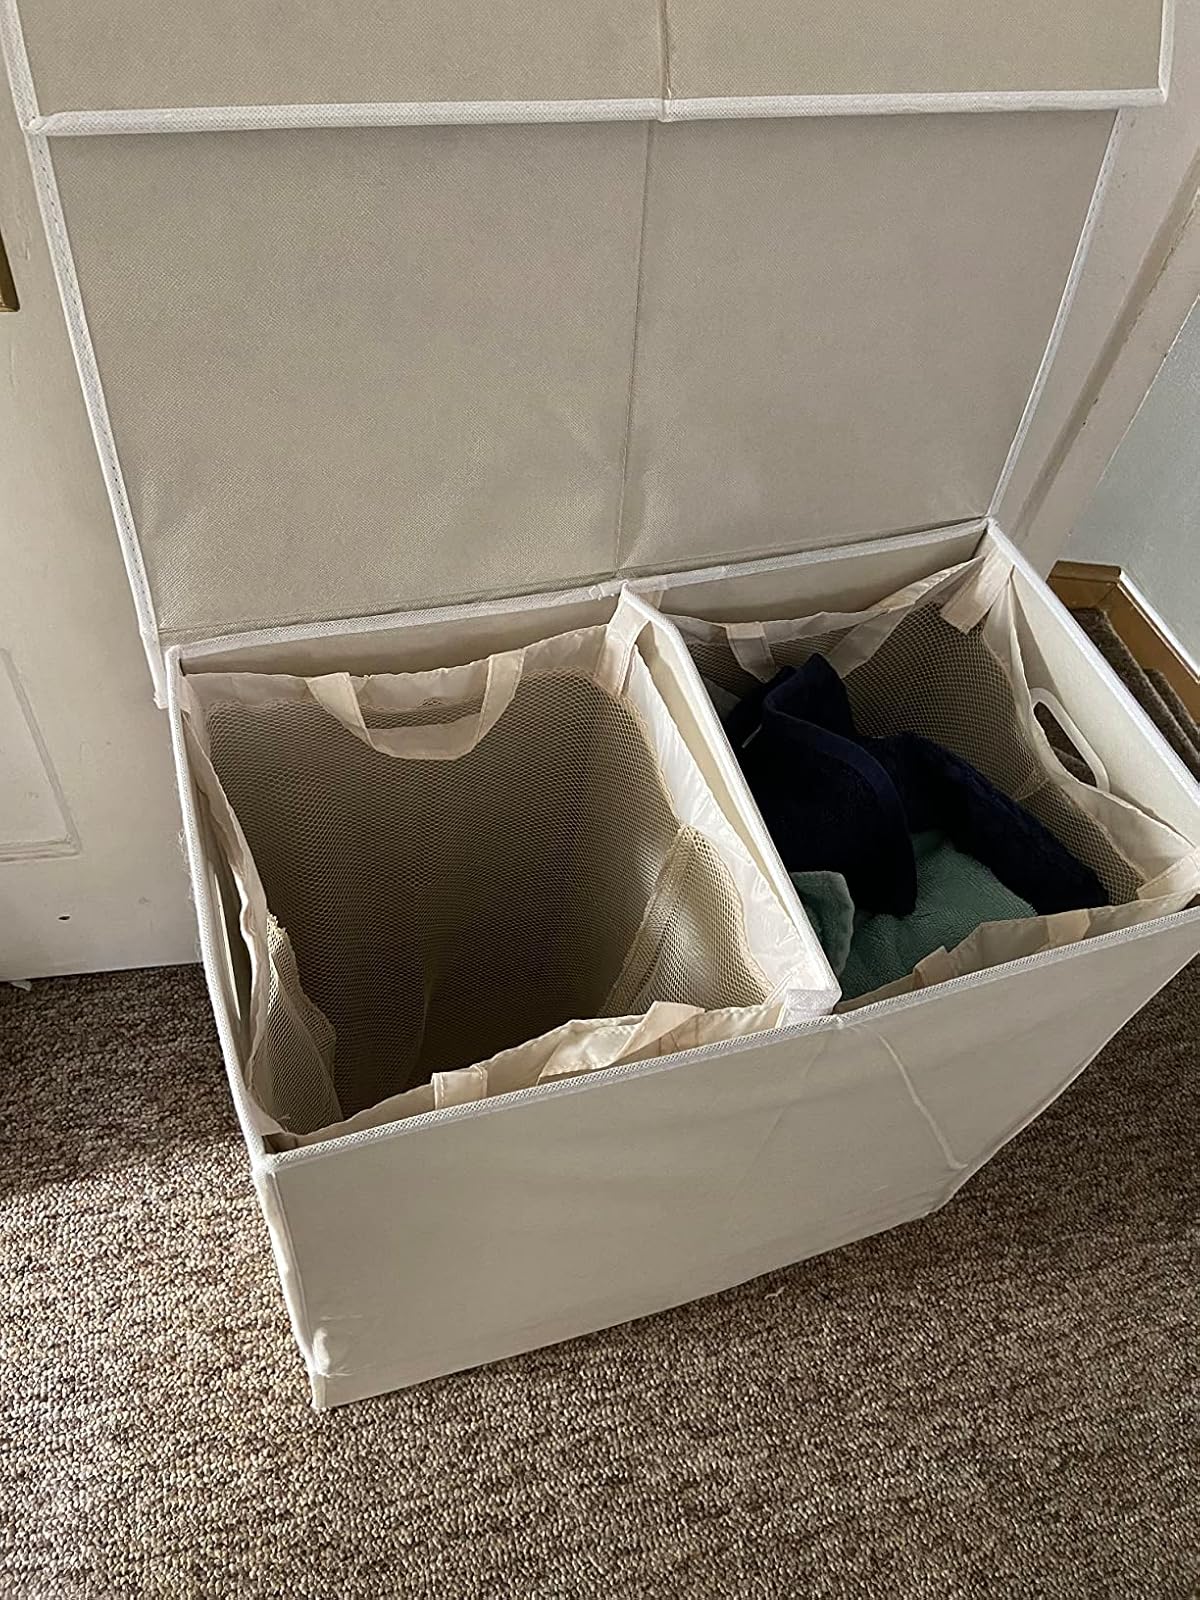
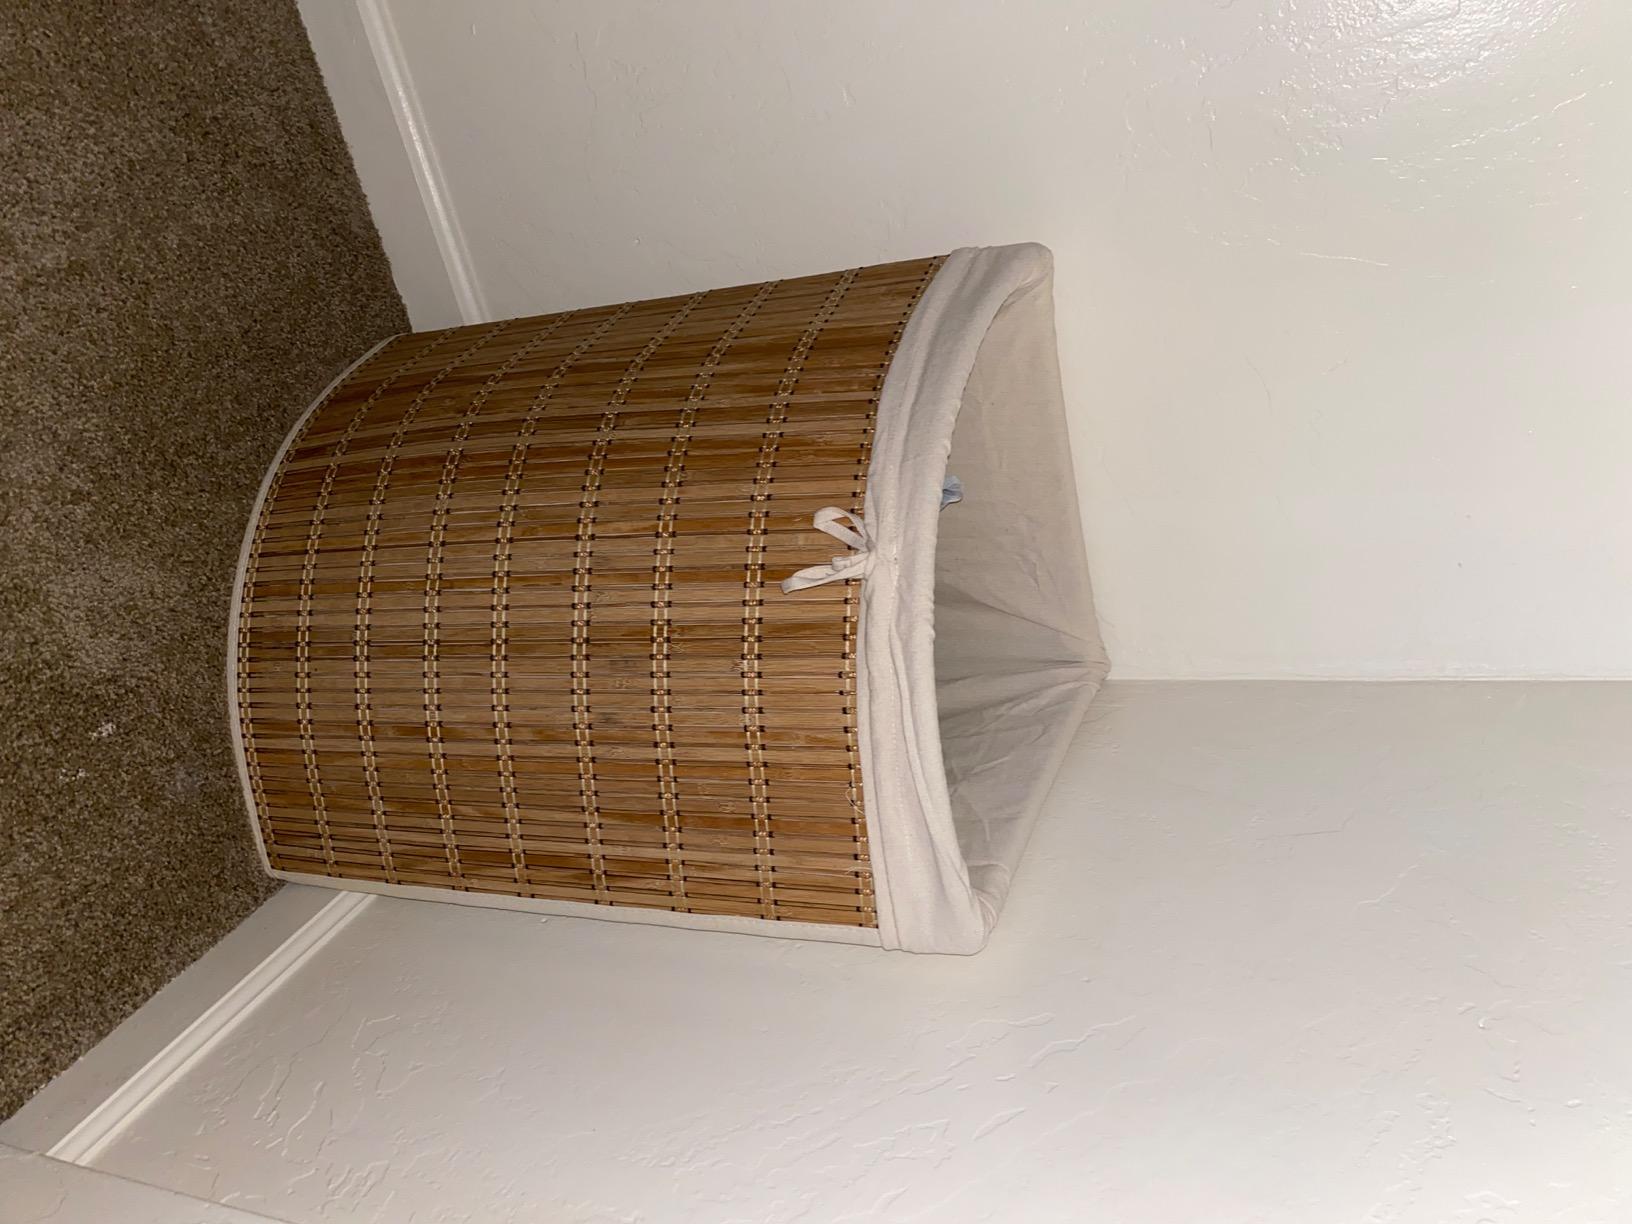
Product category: items_hamper
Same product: no